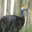
Label: bird